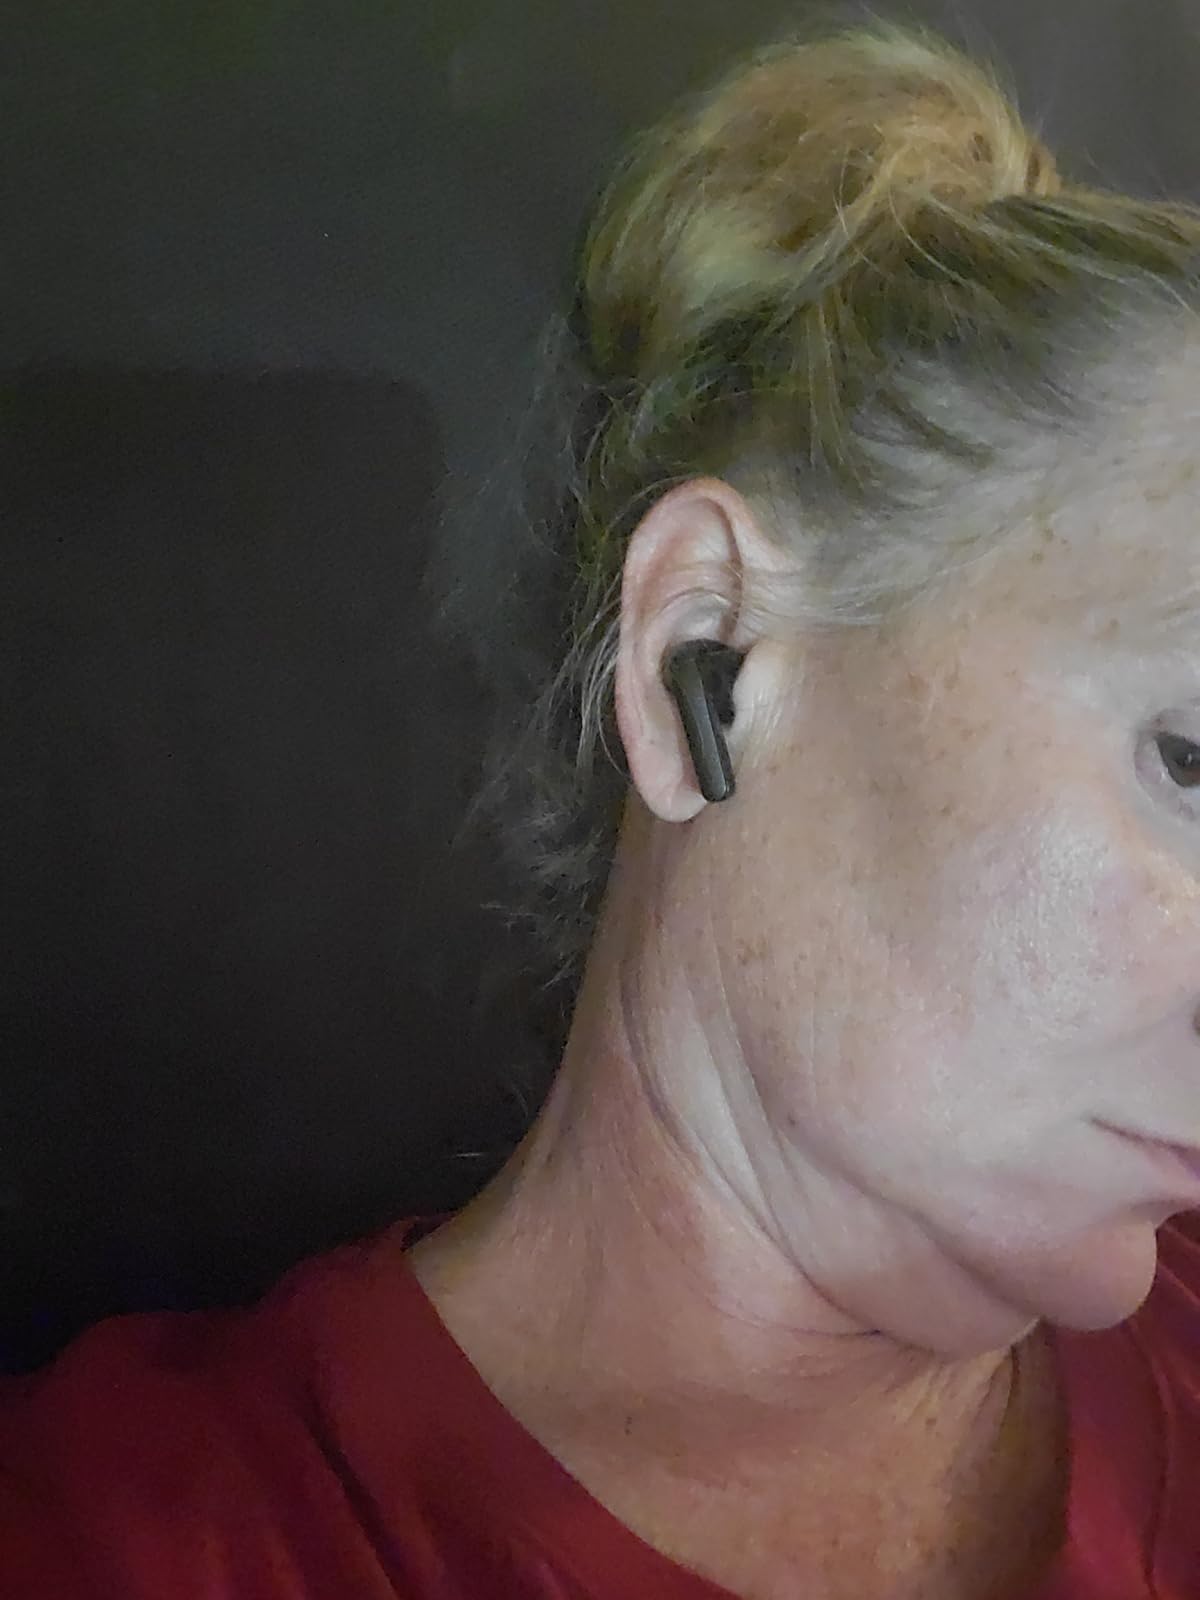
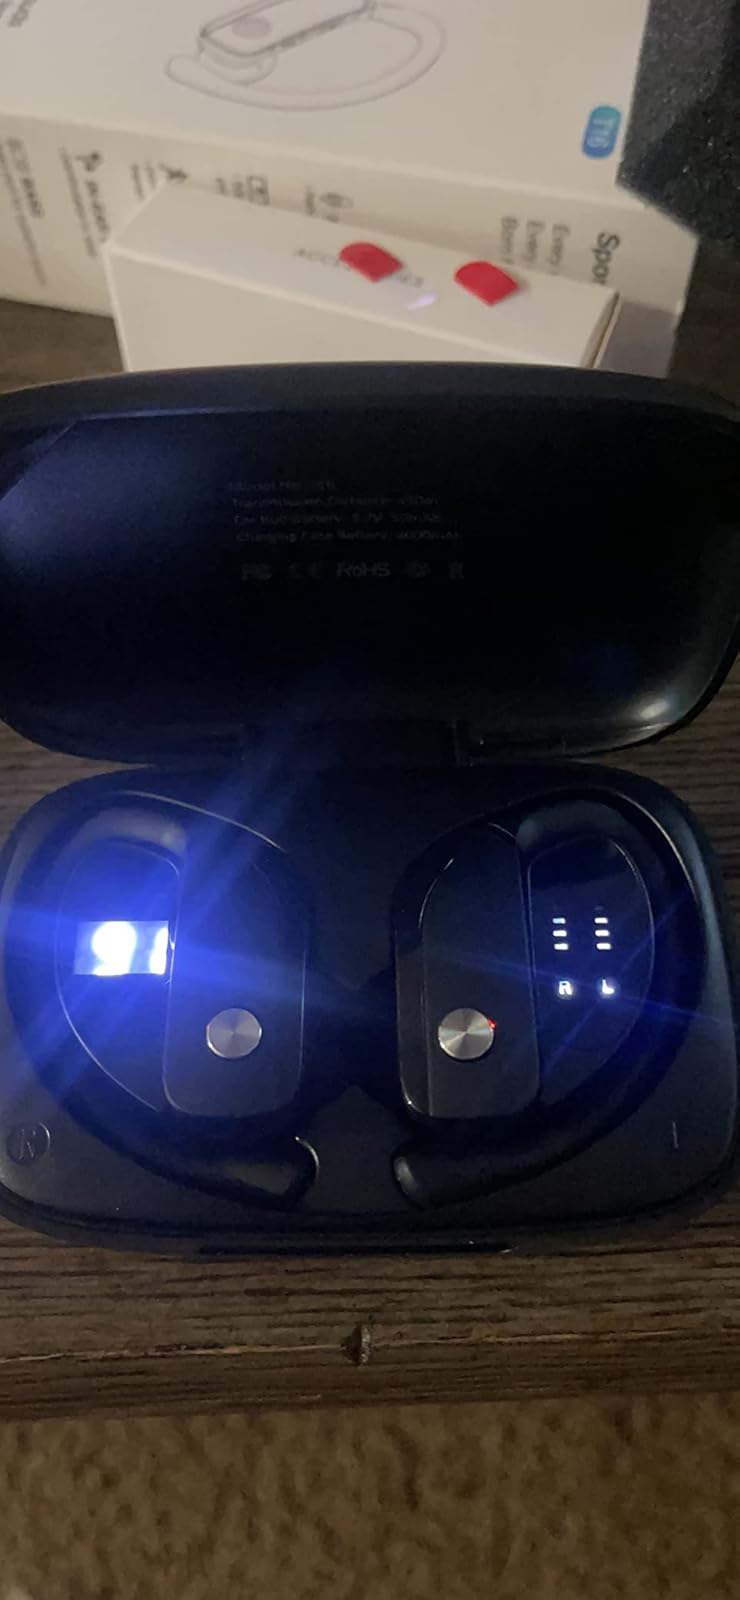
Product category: earbuds
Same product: no